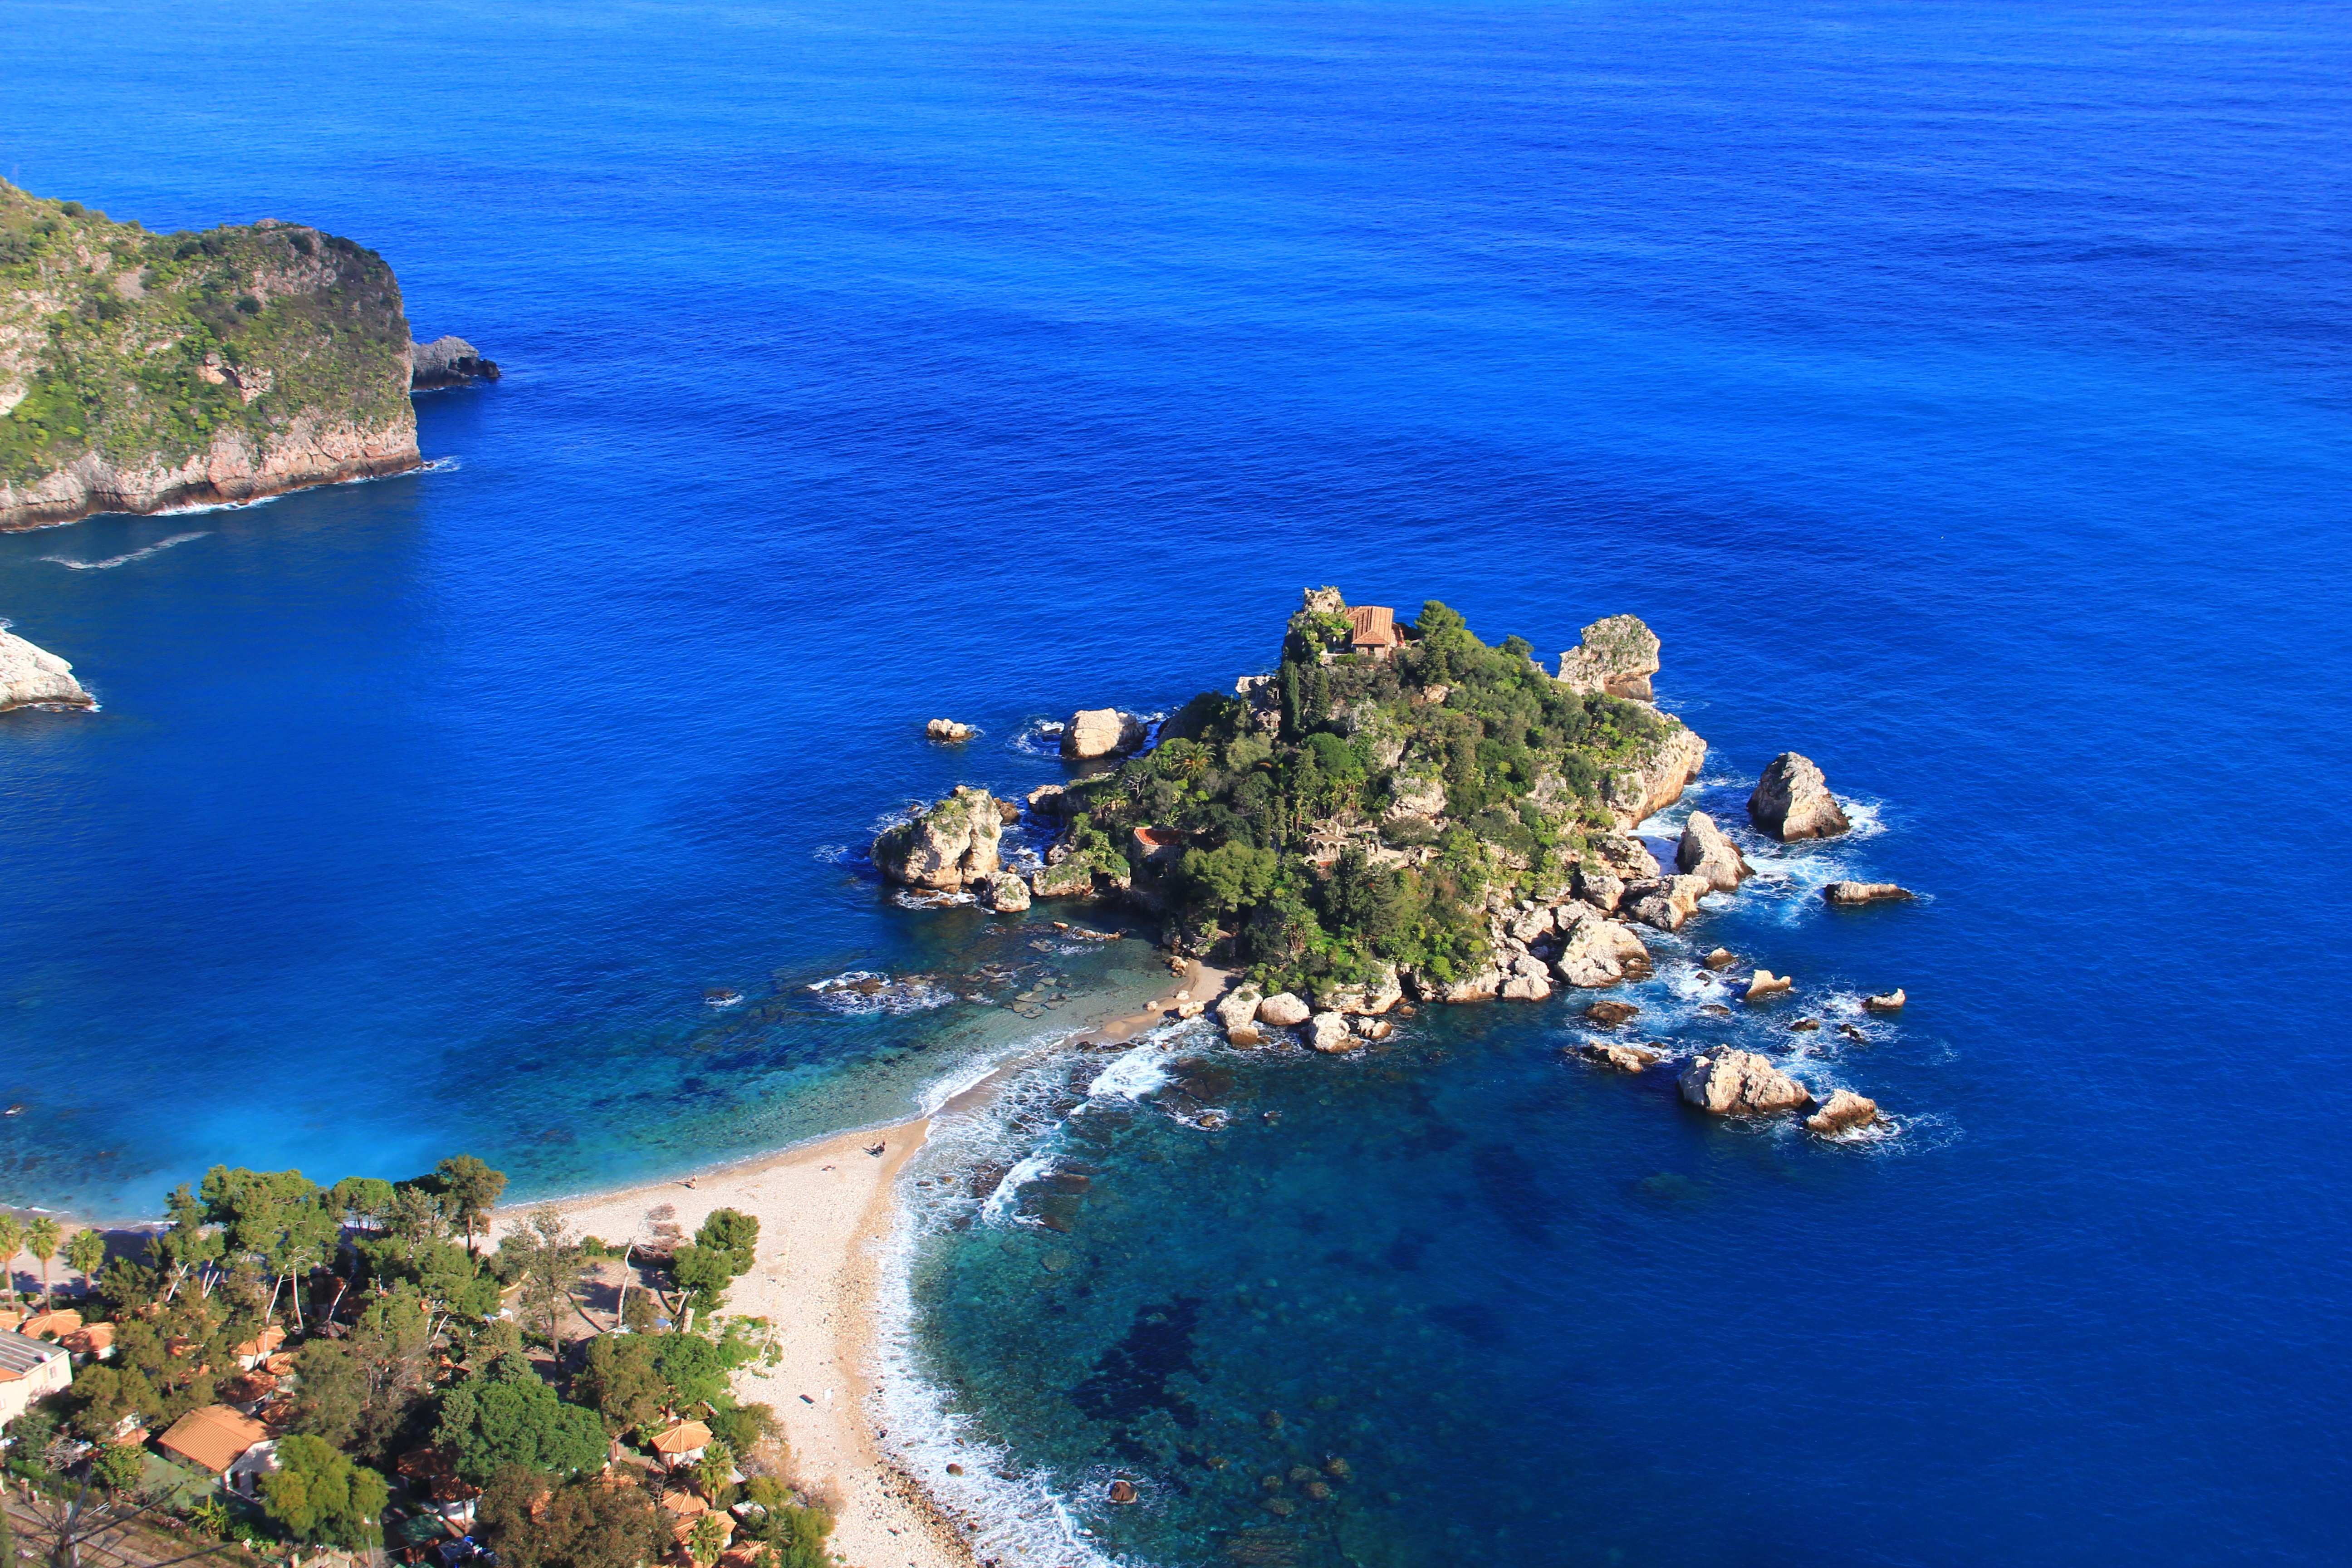
beach, sea, coast, water, nature, outdoor, ocean, sky, shore, wave, coastal, coastline, cliff, seaside, environment, cove, inlet, scenic, seascape, bay, island, italy, peninsula, terrain, body of water, marine, archipelago, cape, sicily, islet, landform, aerial photography, geographical feature, promontory